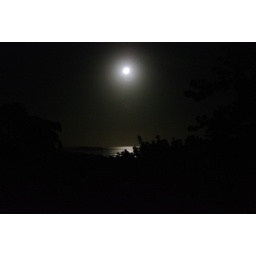
Emerald beach by night from Lutz's house